Bailiff (France)

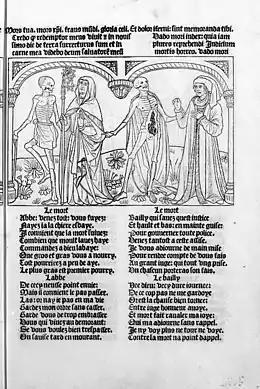
"The Bailiff" from Guyot Marchand's "Danse Macabre" (14th century): "Death, who has summoned me Without right of appeal, casts down my joys. I see no more moves nor routes to take; Against Death there are no appeals."

In the late 12th and early 13th century, King Philip II, an able and ingenious administrator who founded the central institutions on which the French monarchy's system of power would be based, prepared the expansion of the royal demesne through his appointment of bailiffs in the king's northern lands (the "domaine royal"), based on medieval fiscal and tax divisions (the "") which had been used by earlier sovereign princes such as the Duke of Normandy. In Flanders, the count appointed similar bailiffs. The equivalent agent in the king's southern lands acquired after the inheritance of the County of Toulouse was the seneschal.